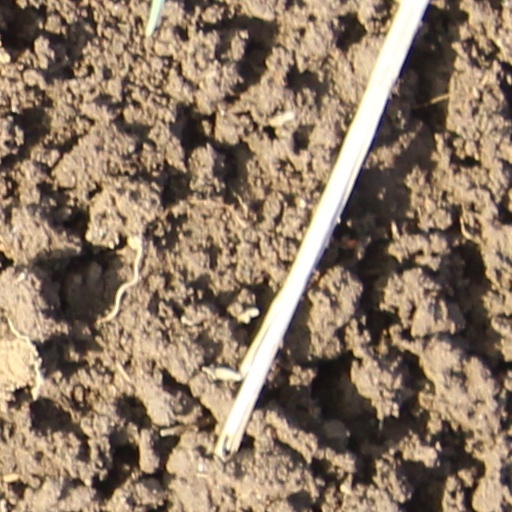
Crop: wheat